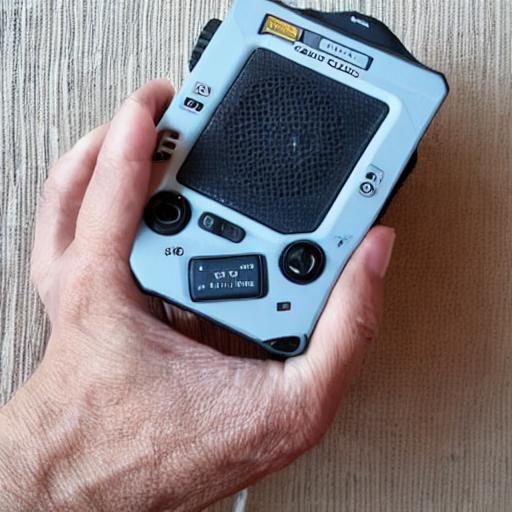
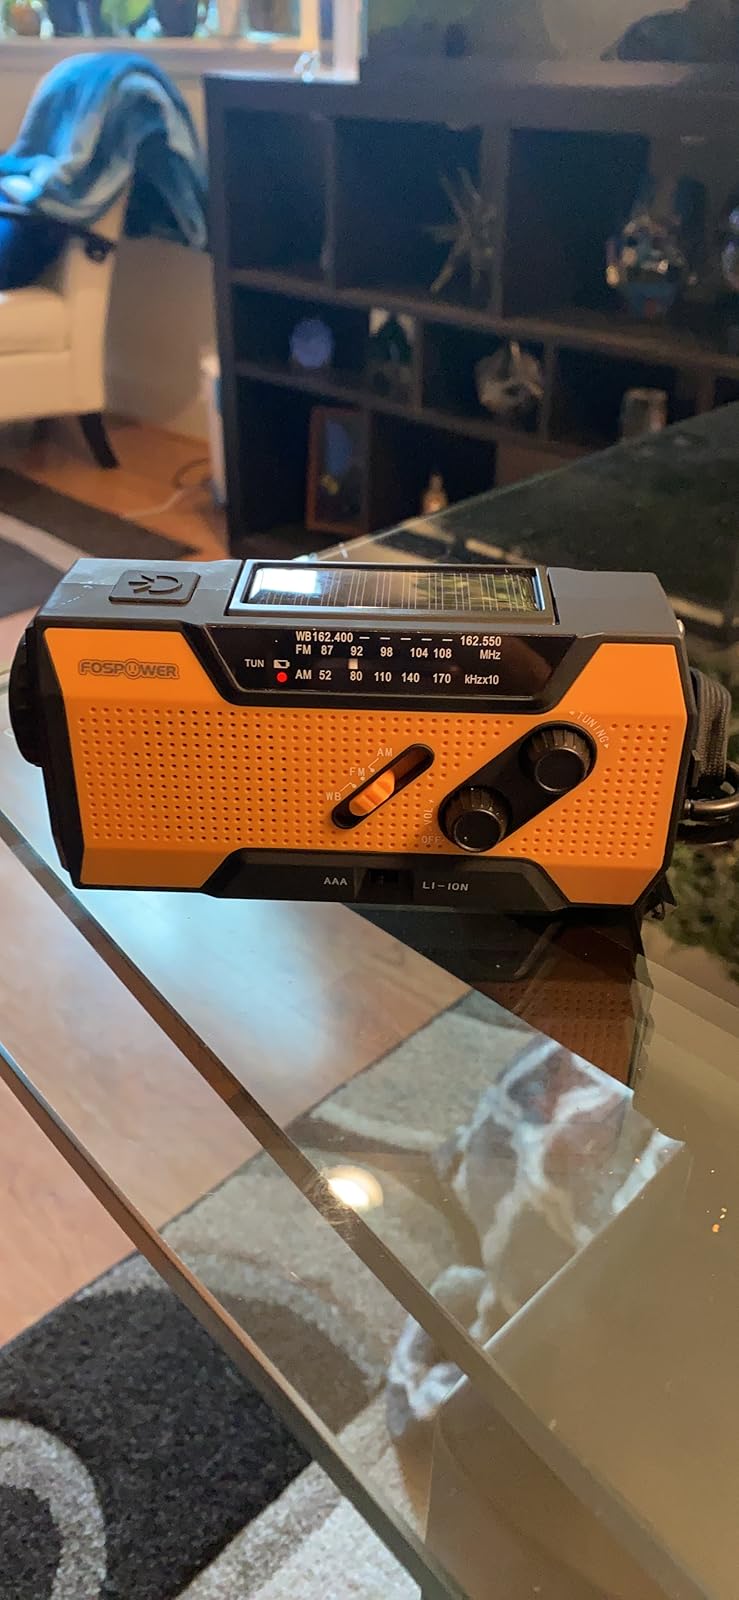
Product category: radio
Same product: no